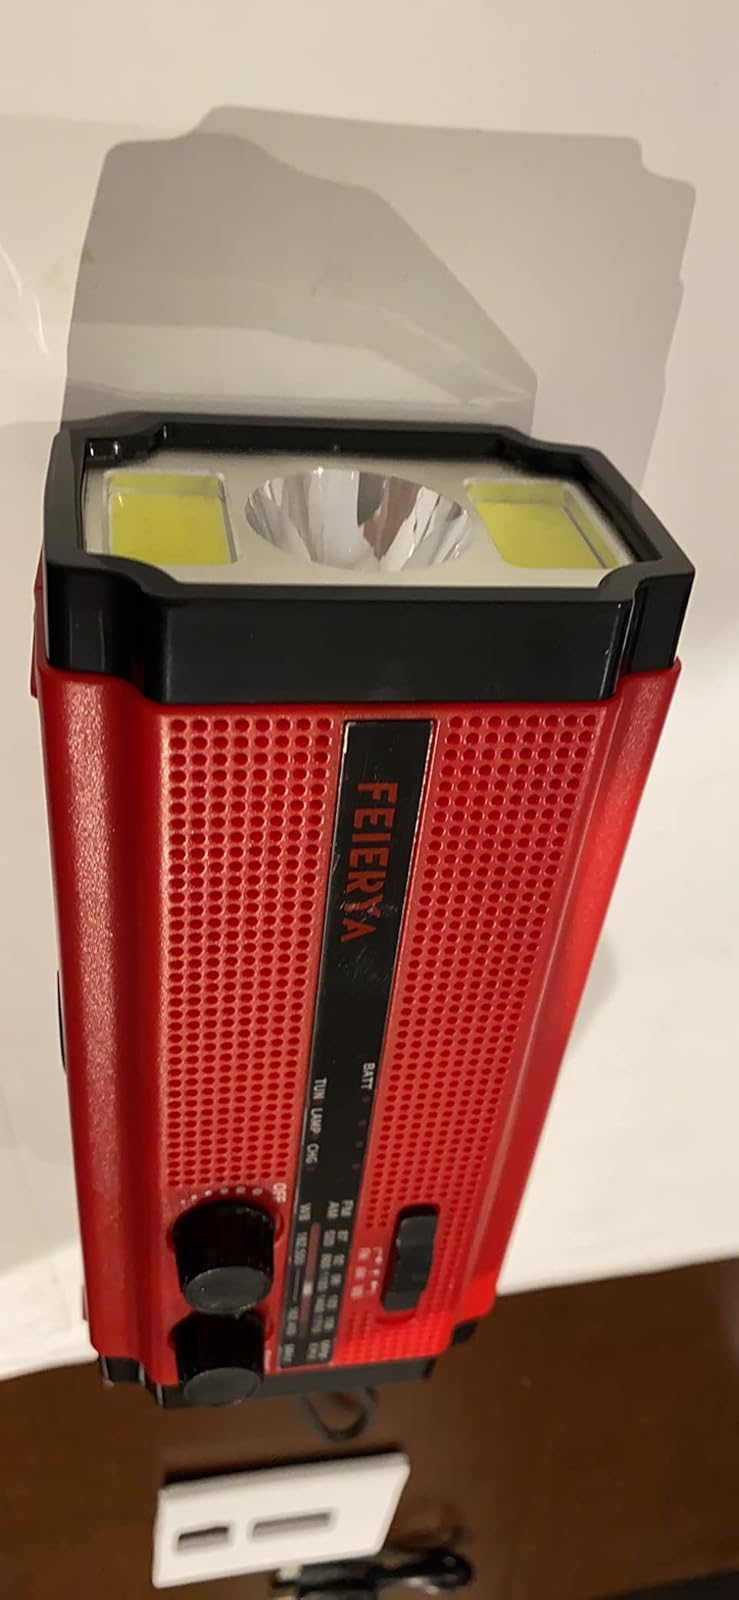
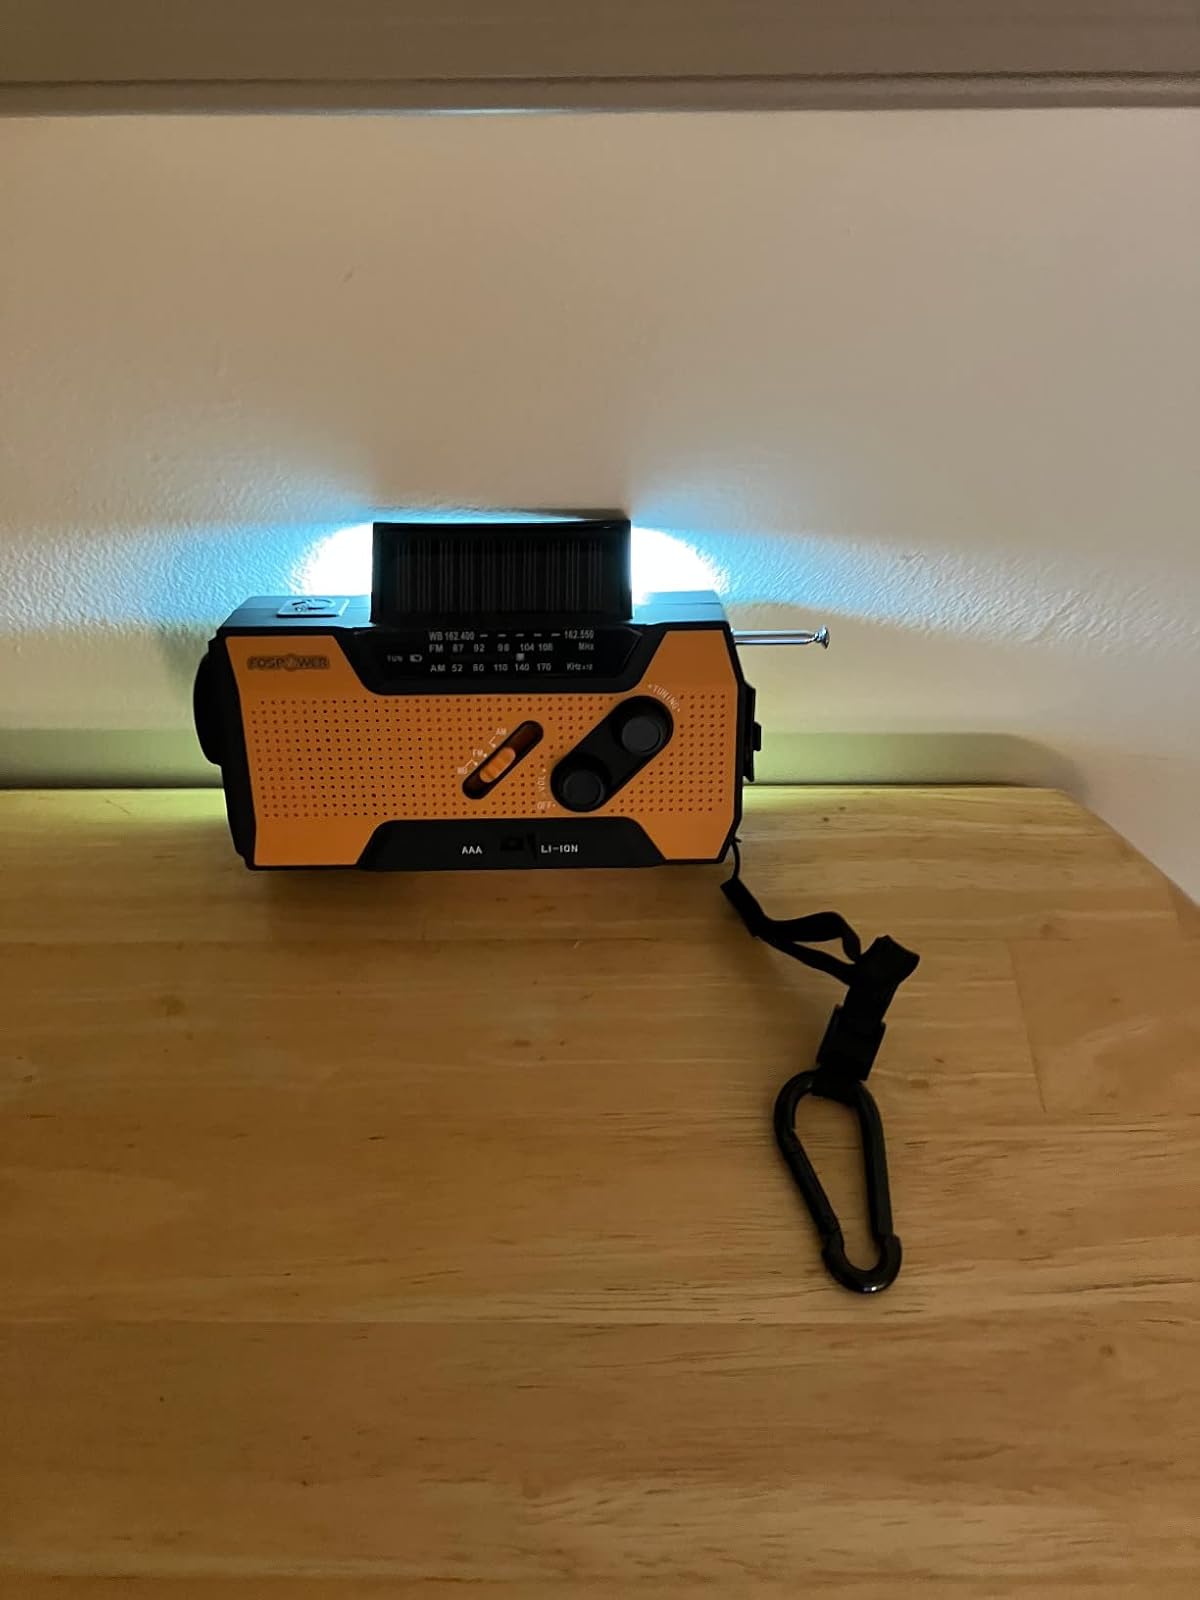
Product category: radio
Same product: no